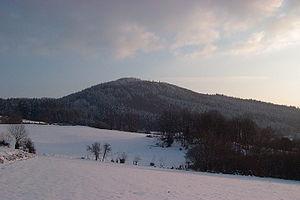
Mont Saint Cyr
Dompierre-les-Ormes est une commune française située dans le département de Saône-et-Loire en région Bourgogne-Franche-Comté.
Le mont Saint-Cyr, avec une altitude de 771 m, est le point culminant des monts du Mâconnais. Situé sur la commune de Montmelard, en bordure méridionale du département de Saône-et-Loire, et bordé par celles de Matour et de Dompierre-les-Ormes, il se trouve aux confins du Haut Clunisois, du Charolais et du Brionnais.